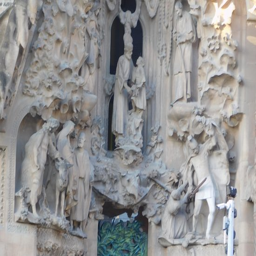
basilica of roman catholic place of worship : facade